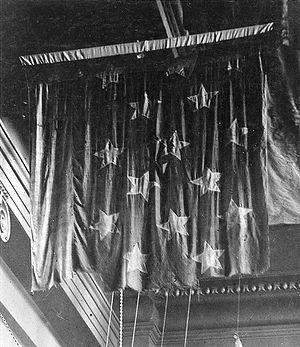
L'USS Chesapeake était une frégate trois-mâts de 38 canons de l'United States Navy. Il s’agissait de l’une des six frégates originelles de l’US Navy dont la construction fut autorisée par le Naval Act of 1794. L'architecte de marine Joshua Humphreys a construit ces frégates afin d’en faire les navires capitaux de la jeune Navy. La Chesapeake devait en premier lieu être une frégate de 44 canons mais des retards de construction, le manque de matériel et des problèmes budgétaires ont obligé le charpentier de marine Josiah Fox à le modifier pour en faire un navire de 38 canons. L’USS Chesapeake fut lancée au chantier naval de Gosport le 2 décembre 1799 afin de participer directement à la quasi-guerre contre la France avant de prendre part à la première guerre barbaresque.